Briggate

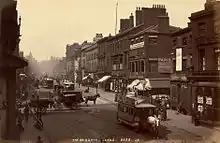
Briggate in 1880

In the early-19th century, Leeds was a "smokey city, dull and dirty", with Briggate its "one large street" but in 1889 it was "one of the broadest, handsomest, and busiest thoroughfares in the North of England". Leeds' commercial success led to the construction of many fine buildings, including the Grand Theatre on New Briggate in 1878. Land on Briggate, owned in the medieval form of long strips leading in both directions from the street, was suitable for the construction of shopping arcades, beginning with Thornton's Arcade in 1878. The Leeds Estate Company was formed to redevelop the shambles and surrounding slums. Redevelopment was carried out from 1898 to 1904 under the direction of architect Frank Matcham who created two new streets between Briggate and Vicar Lane: Queen Victoria Street and King Edward Street. The three blocks around them included the Empire Theatre and County and Cross Arcades.